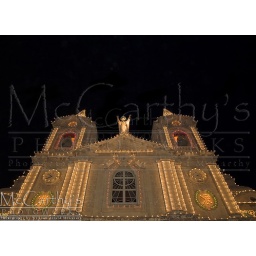
The facade of the church in the village of Zurrieq in Malta lit up for the local festa